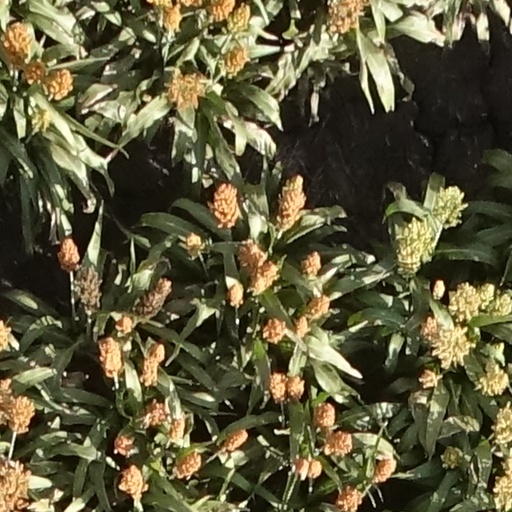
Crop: sorghum